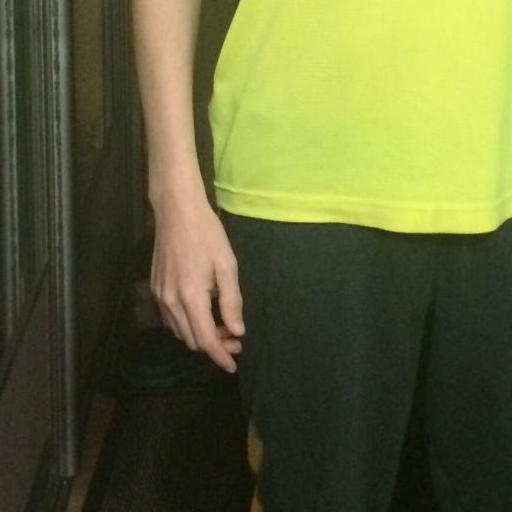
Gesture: no_gesture